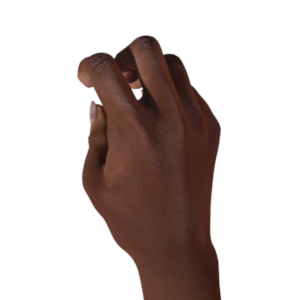
Label: rock